The Saison

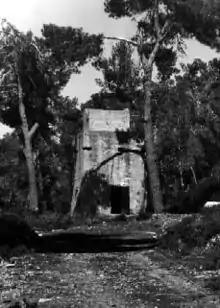
Watch-Tower at Kiryat Anavim used as a jail for Irgun members

The Saison unit began following Irgun members for reconnaissance. A list of Irgun donors that was found was handed over to the British. Unit squadrons detained Irgun members in hiding places in Kibbutzim (Ein Harod, Mishmar HaEmek and Alonim, among others). Irgun vice commander Ya'akov Meridor was even handed over to the British while Eli Tavin, the head of Irgun intelligence, was held in solitary confinement by the Haganah in a barn at kibbutz Ein Harod for about six months, during which he was subjected to beatings and mock executions. Some testimonies suggested violent inquisitions and severe internment conditions. In addition to the kidnappings, dozens of Irgun members and supporters were fired from their jobs and their children were expelled from their schools.